Presidency of Abraham Lincoln

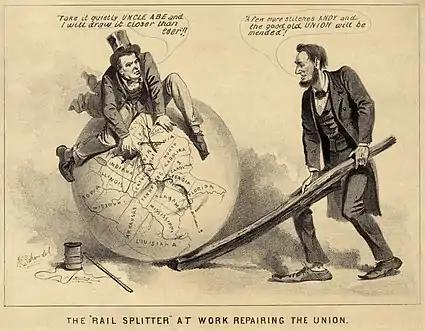
A political cartoon of Vice President Andrew Johnson (a former tailor) and Lincoln, 1865, entitled "The 'Rail Splitter' At Work Repairing the Union". The caption reads (Johnson): "Take it quietly Uncle Abe and I will draw it closer than ever." (Lincoln): "A few more stitches Andy and the good old Union will be mended."

Throughout the first year and a half of his presidency, Lincoln made it clear that the North was fighting the war to preserve the Union and not to end slavery. Though unwilling to publicly declare the abolition of slavery as a war goal, Lincoln considered various plans that would provide for the eventual abolition of slavery and explored the idea of compensated emancipation, including one proposal that would have seen all Delaware slaves freed by 1872. He also met with Frederick Douglass and other black leaders, discussing the possibility of a colonization project in Central America. Abolitionists criticized Lincoln for his slowness in moving from his initial position of non-interference with slavery to one of emancipation. In an August 1862 letter to anti-slavery journalist Horace Greeley, Lincoln explained: